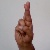
The image shows a hand gesture representing the letter 'R' in Indian Sign Language.